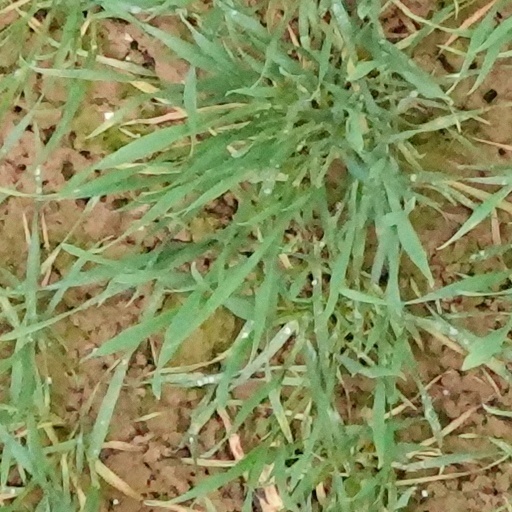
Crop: wheat